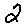
Label: 2